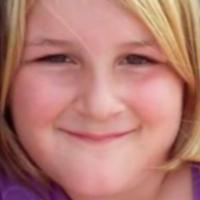
Age group: age 01-10